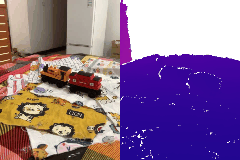
Label: train